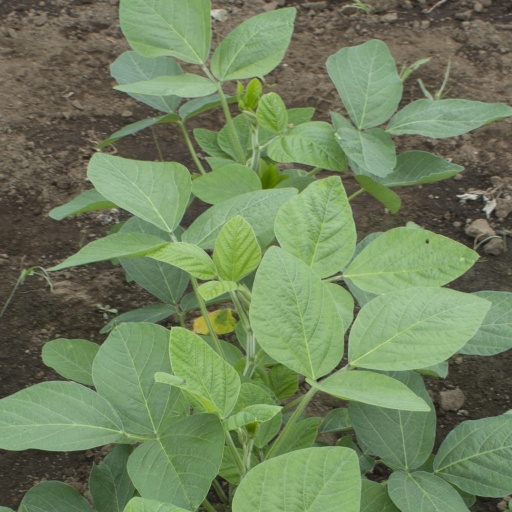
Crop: soybean